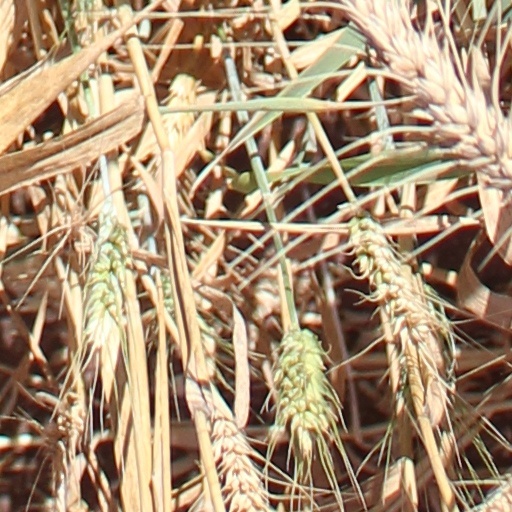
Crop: wheat